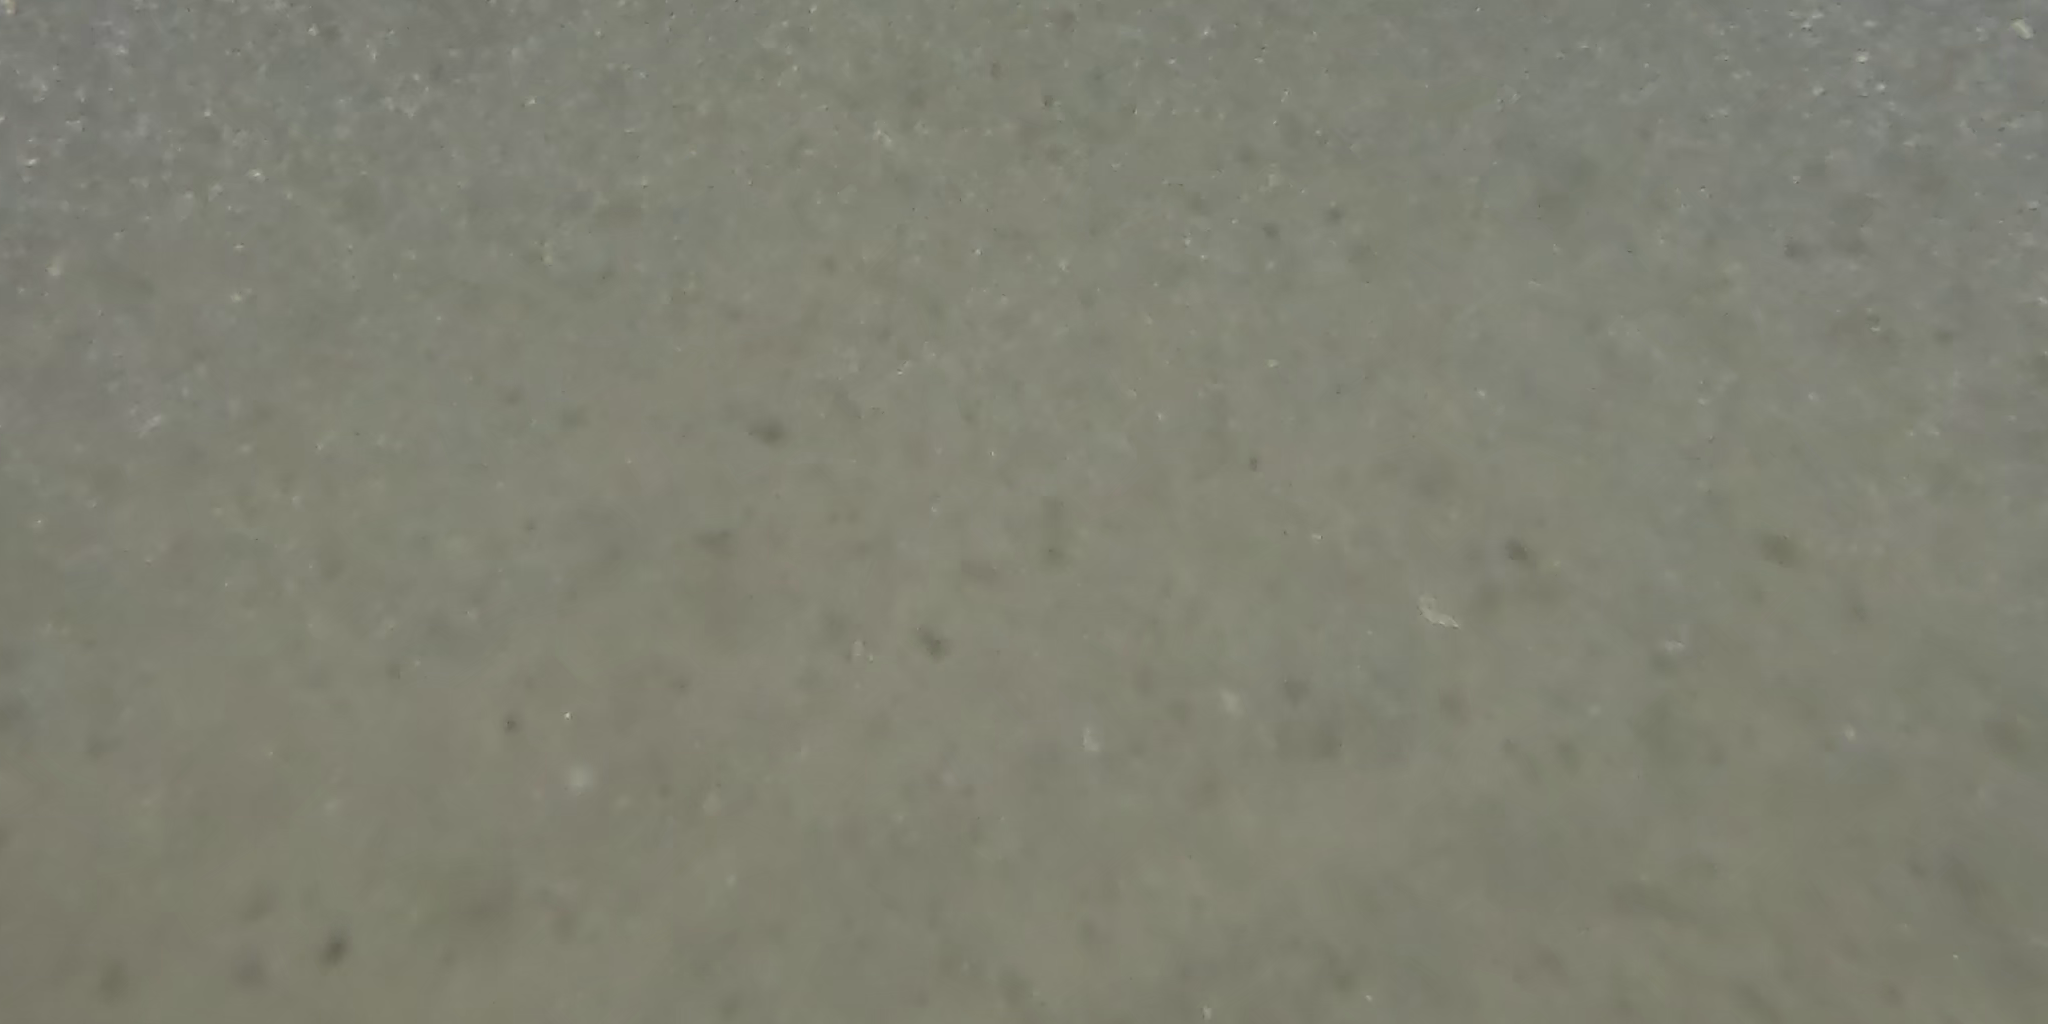
Seabed habitat: sand